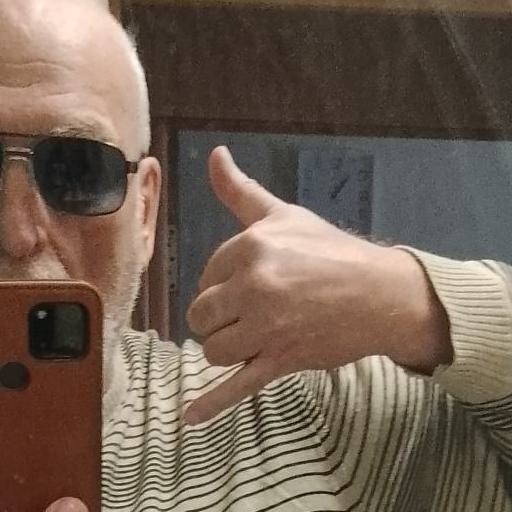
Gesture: call